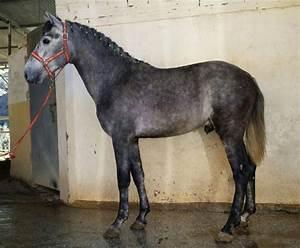
horse